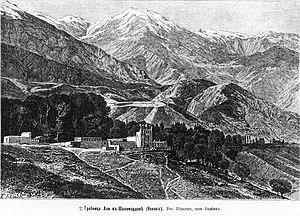
La vallée de Ferghana ou Fergana est une vallée fertile couvrant l'est de l'Ouzbékistan, le sud du Kirghizistan et le nord du Tadjikistan. Elle est traversée par le Syr-Daria. Elle s'étend sur environ 22 000 km² et est peuplée d'environ onze millions d'habitants, près d'un cinquième de la population totale de l'Asie centrale. C'est en outre la région la plus densément peuplée d'Asie centrale.
Chakirmardan est une enclave de l'Ouzbékistan dans le territoire du Kirghizistan.